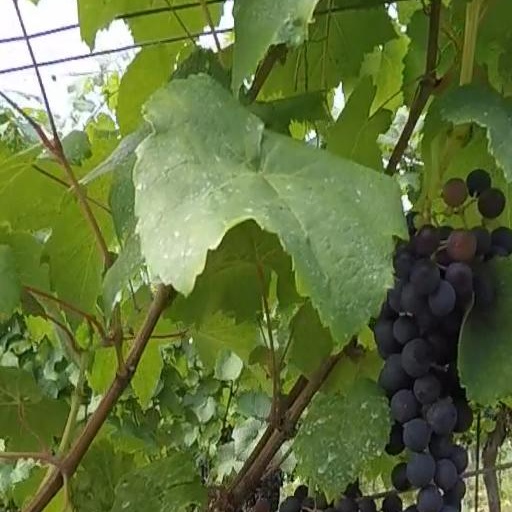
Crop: grape